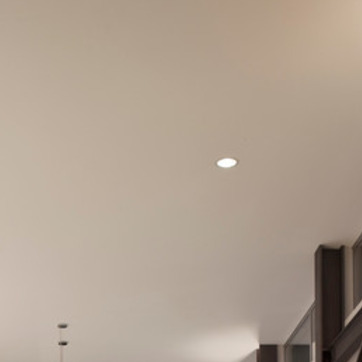
Material: painted